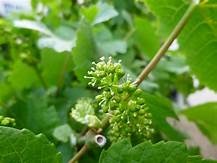
Label: grape